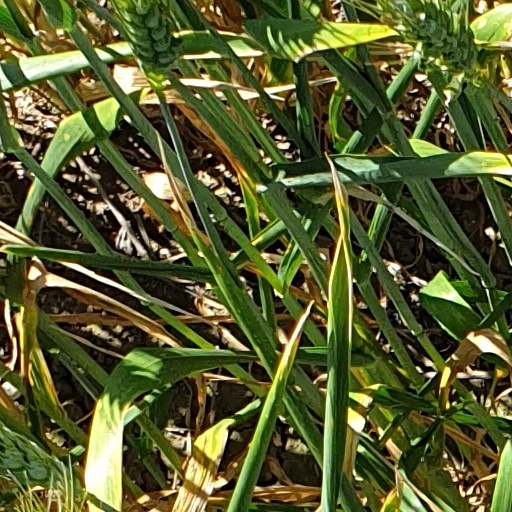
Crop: wheat